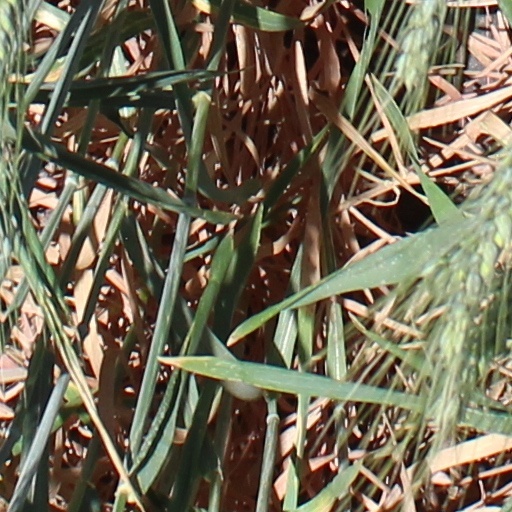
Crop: wheat